Jean-Paul van Gastel

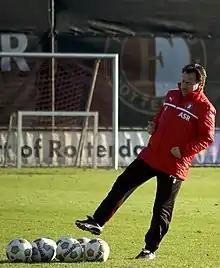

Jacobus Johannes Martinus Paulus "Jean-Paul" van Gastel (born 28 April 1972) is a Dutch professional football manager and former player who played as a midfielder. He is currently the head coach of Liga 1 club PSIM Yogyakarta. During his playing career, he gained five caps for the Netherlands national team, scoring twice.